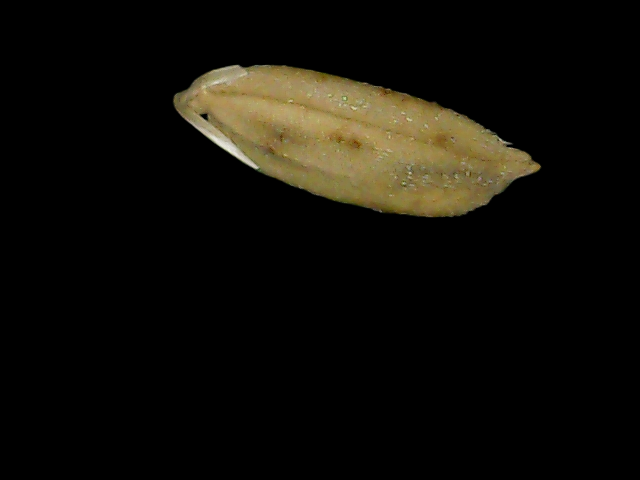
Rice variety: Bd76